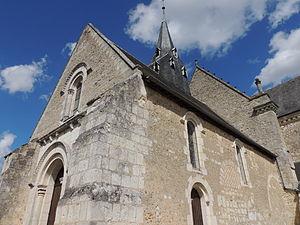
La liste des églises de la Sarthe recense de la manière la plus complète possible les églises, cathédrale et basilique situées dans le département français de la Sarthe.
La Bruère-sur-Loir est une commune française, située dans le département de la Sarthe en région Pays de la Loire, peuplée de 244 habitants.
Cet article recense les monuments historiques de l'arrondissement de La Flèche, dans le département de la Sarthe, en France.